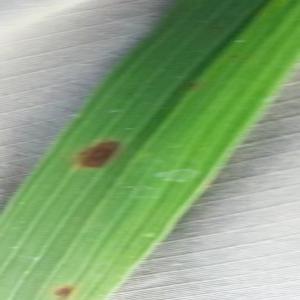
Disease: Brownspot